Tuscany-Canterbury, Baltimore

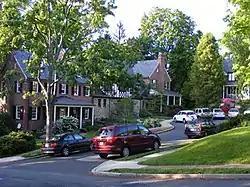
Tuscany-Canterbury

Tuscany-Canterbury is a historic neighborhood in northern Baltimore, Maryland, United States.